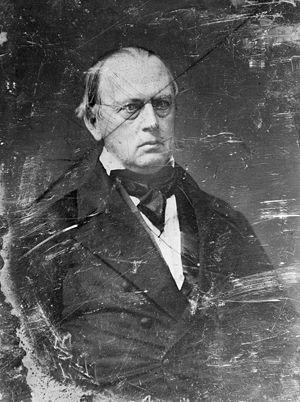
Depuis l'indépendance des États-Unis, l'État du Connecticut élit deux sénateurs, membres du Sénat fédéral.